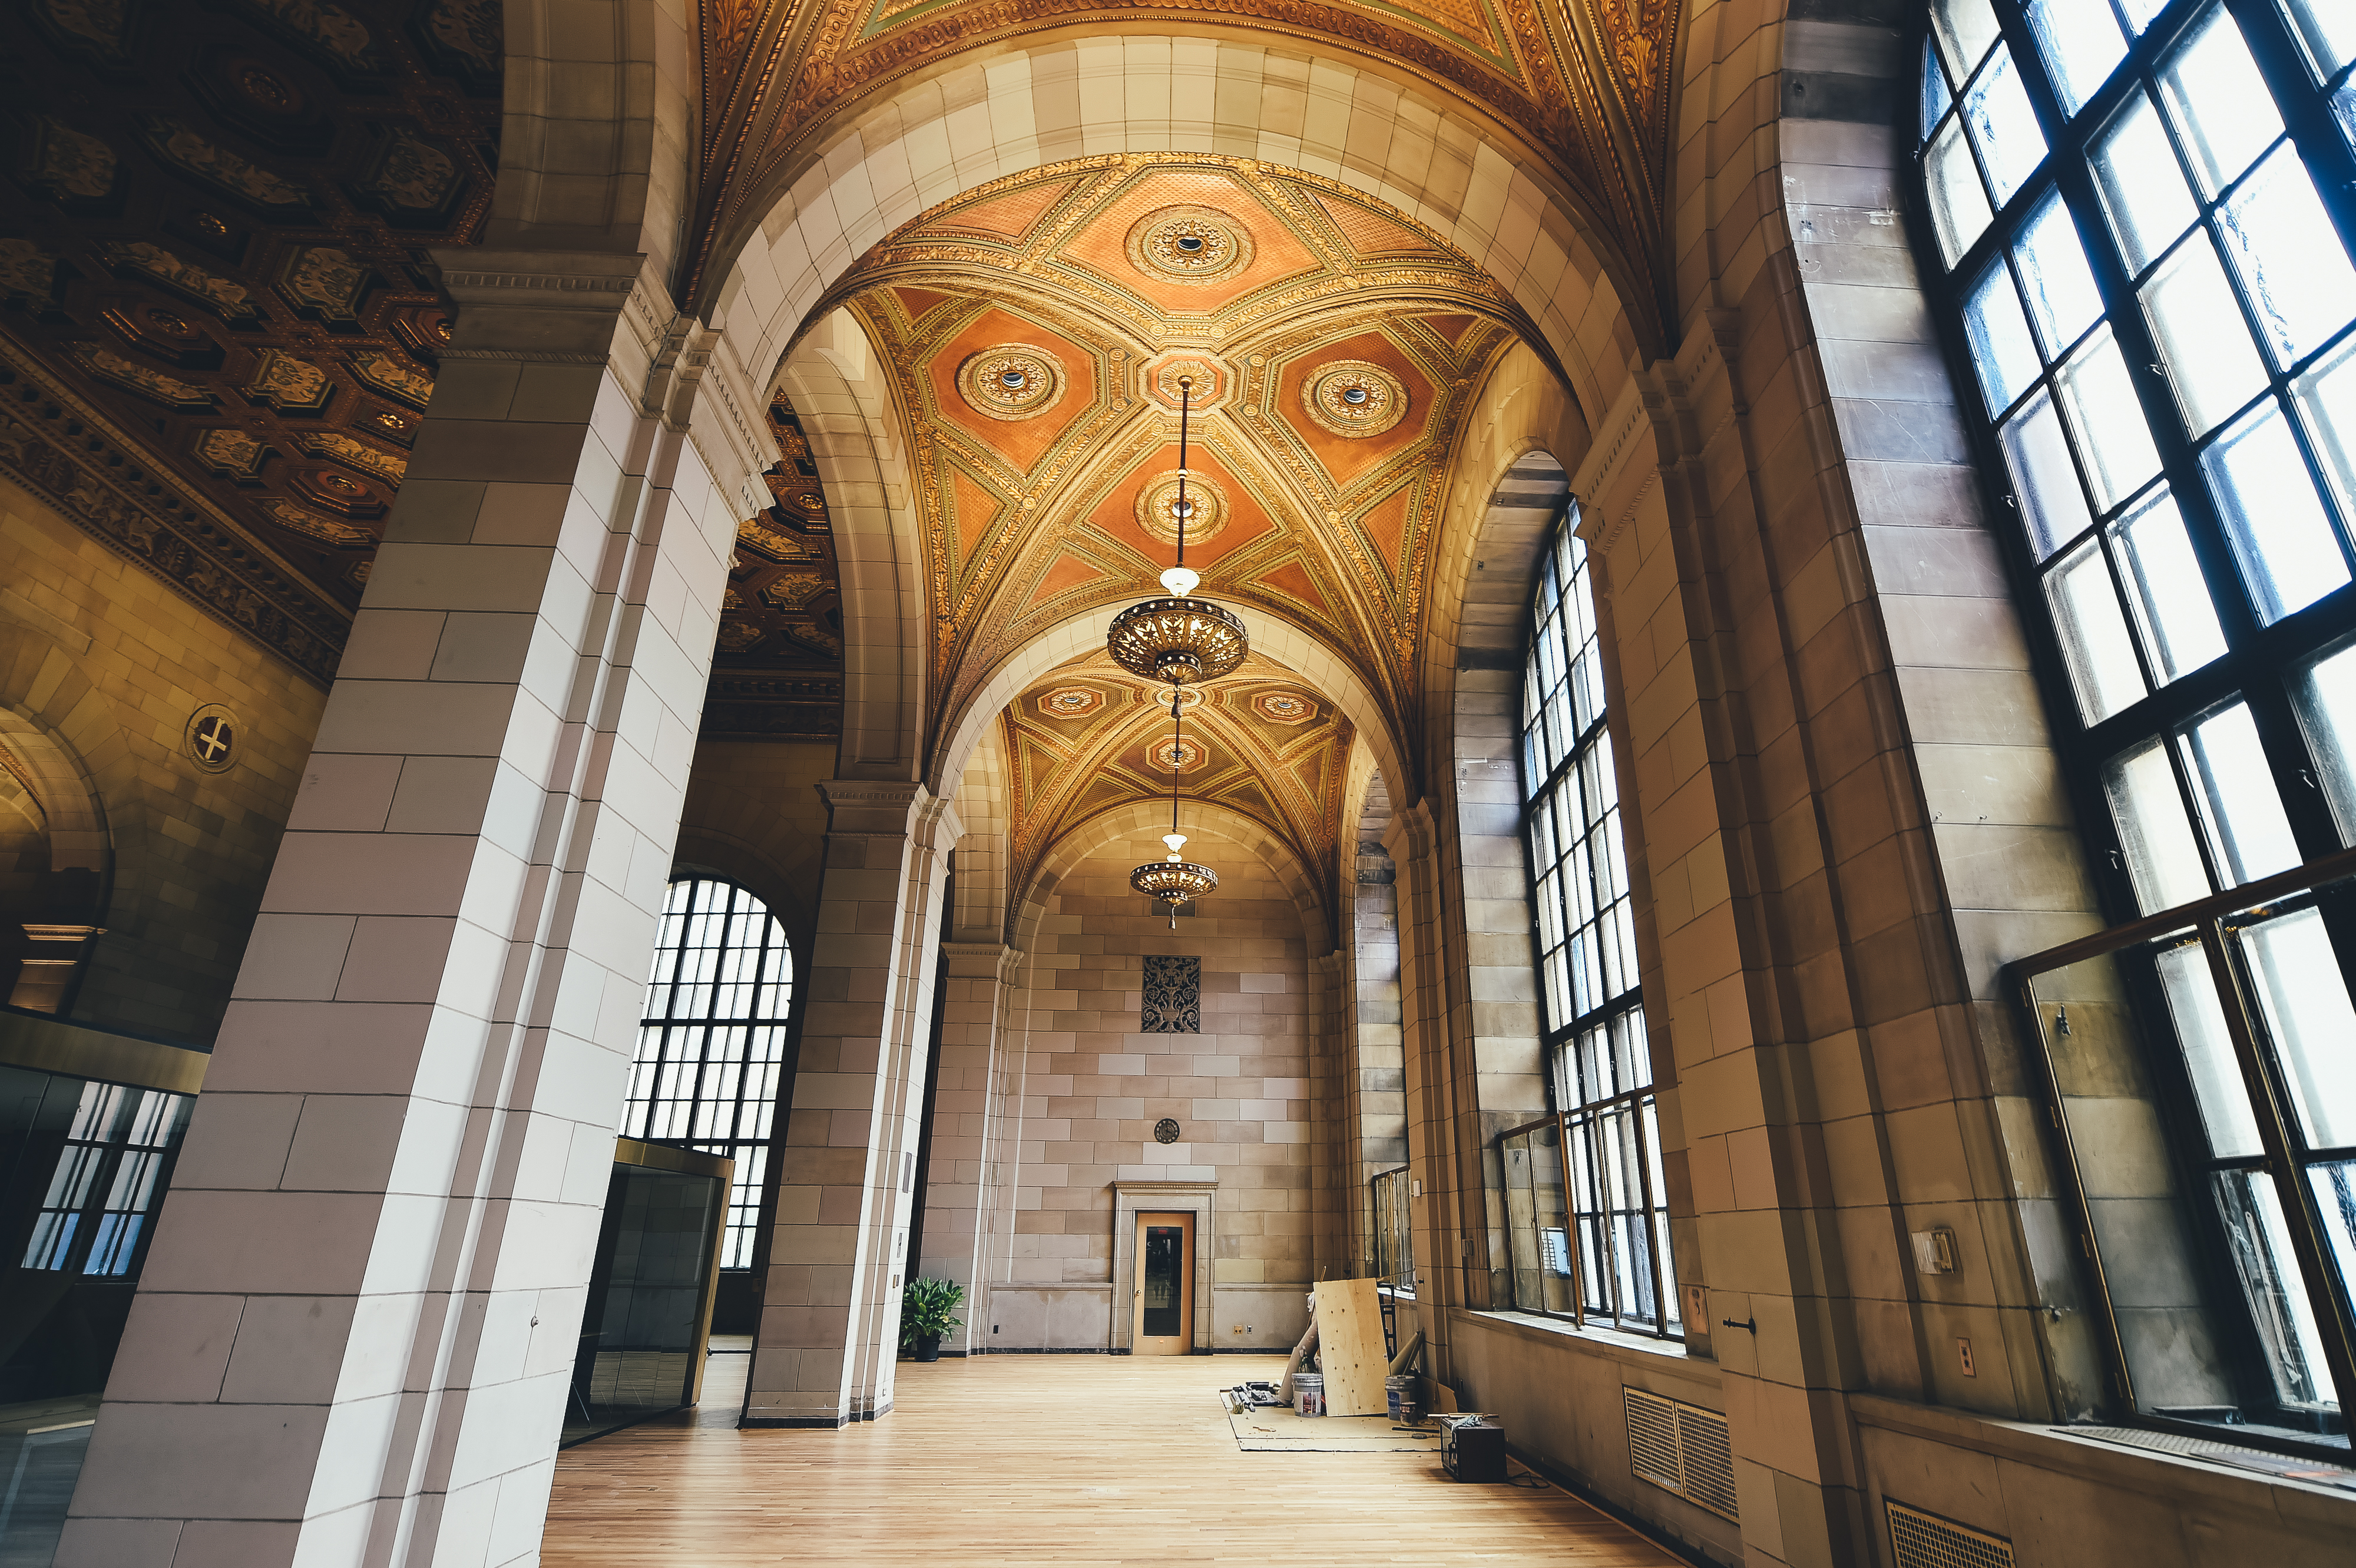
architecture, building, facade, church, cathedral, place of worship, indoors, windows, arches, symmetry, synagogue, tourist attraction, basilica, chandeliers, royalty free images